Santissima Annunziata, Alcamo

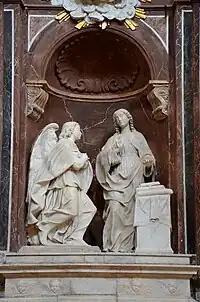
The Annunciation by the Gagini, hosted in church of Saint Olivia.

On the high altar there was a white marble sculpture entitled “The Annunciation” representing the kneeling Virgin with the Archangel Gabriel next to her and the Holy Father above them. This work was realized in 1545 by Antonino Gagini and Giacomo Gagini. In 1906 it was placed in Saint Olivia's Church, while the statue of Madonna of Carmelo, realized in paper pulp and carried in procession by the friars, is hosted inside Saints Paul and Bartholomew's Church.